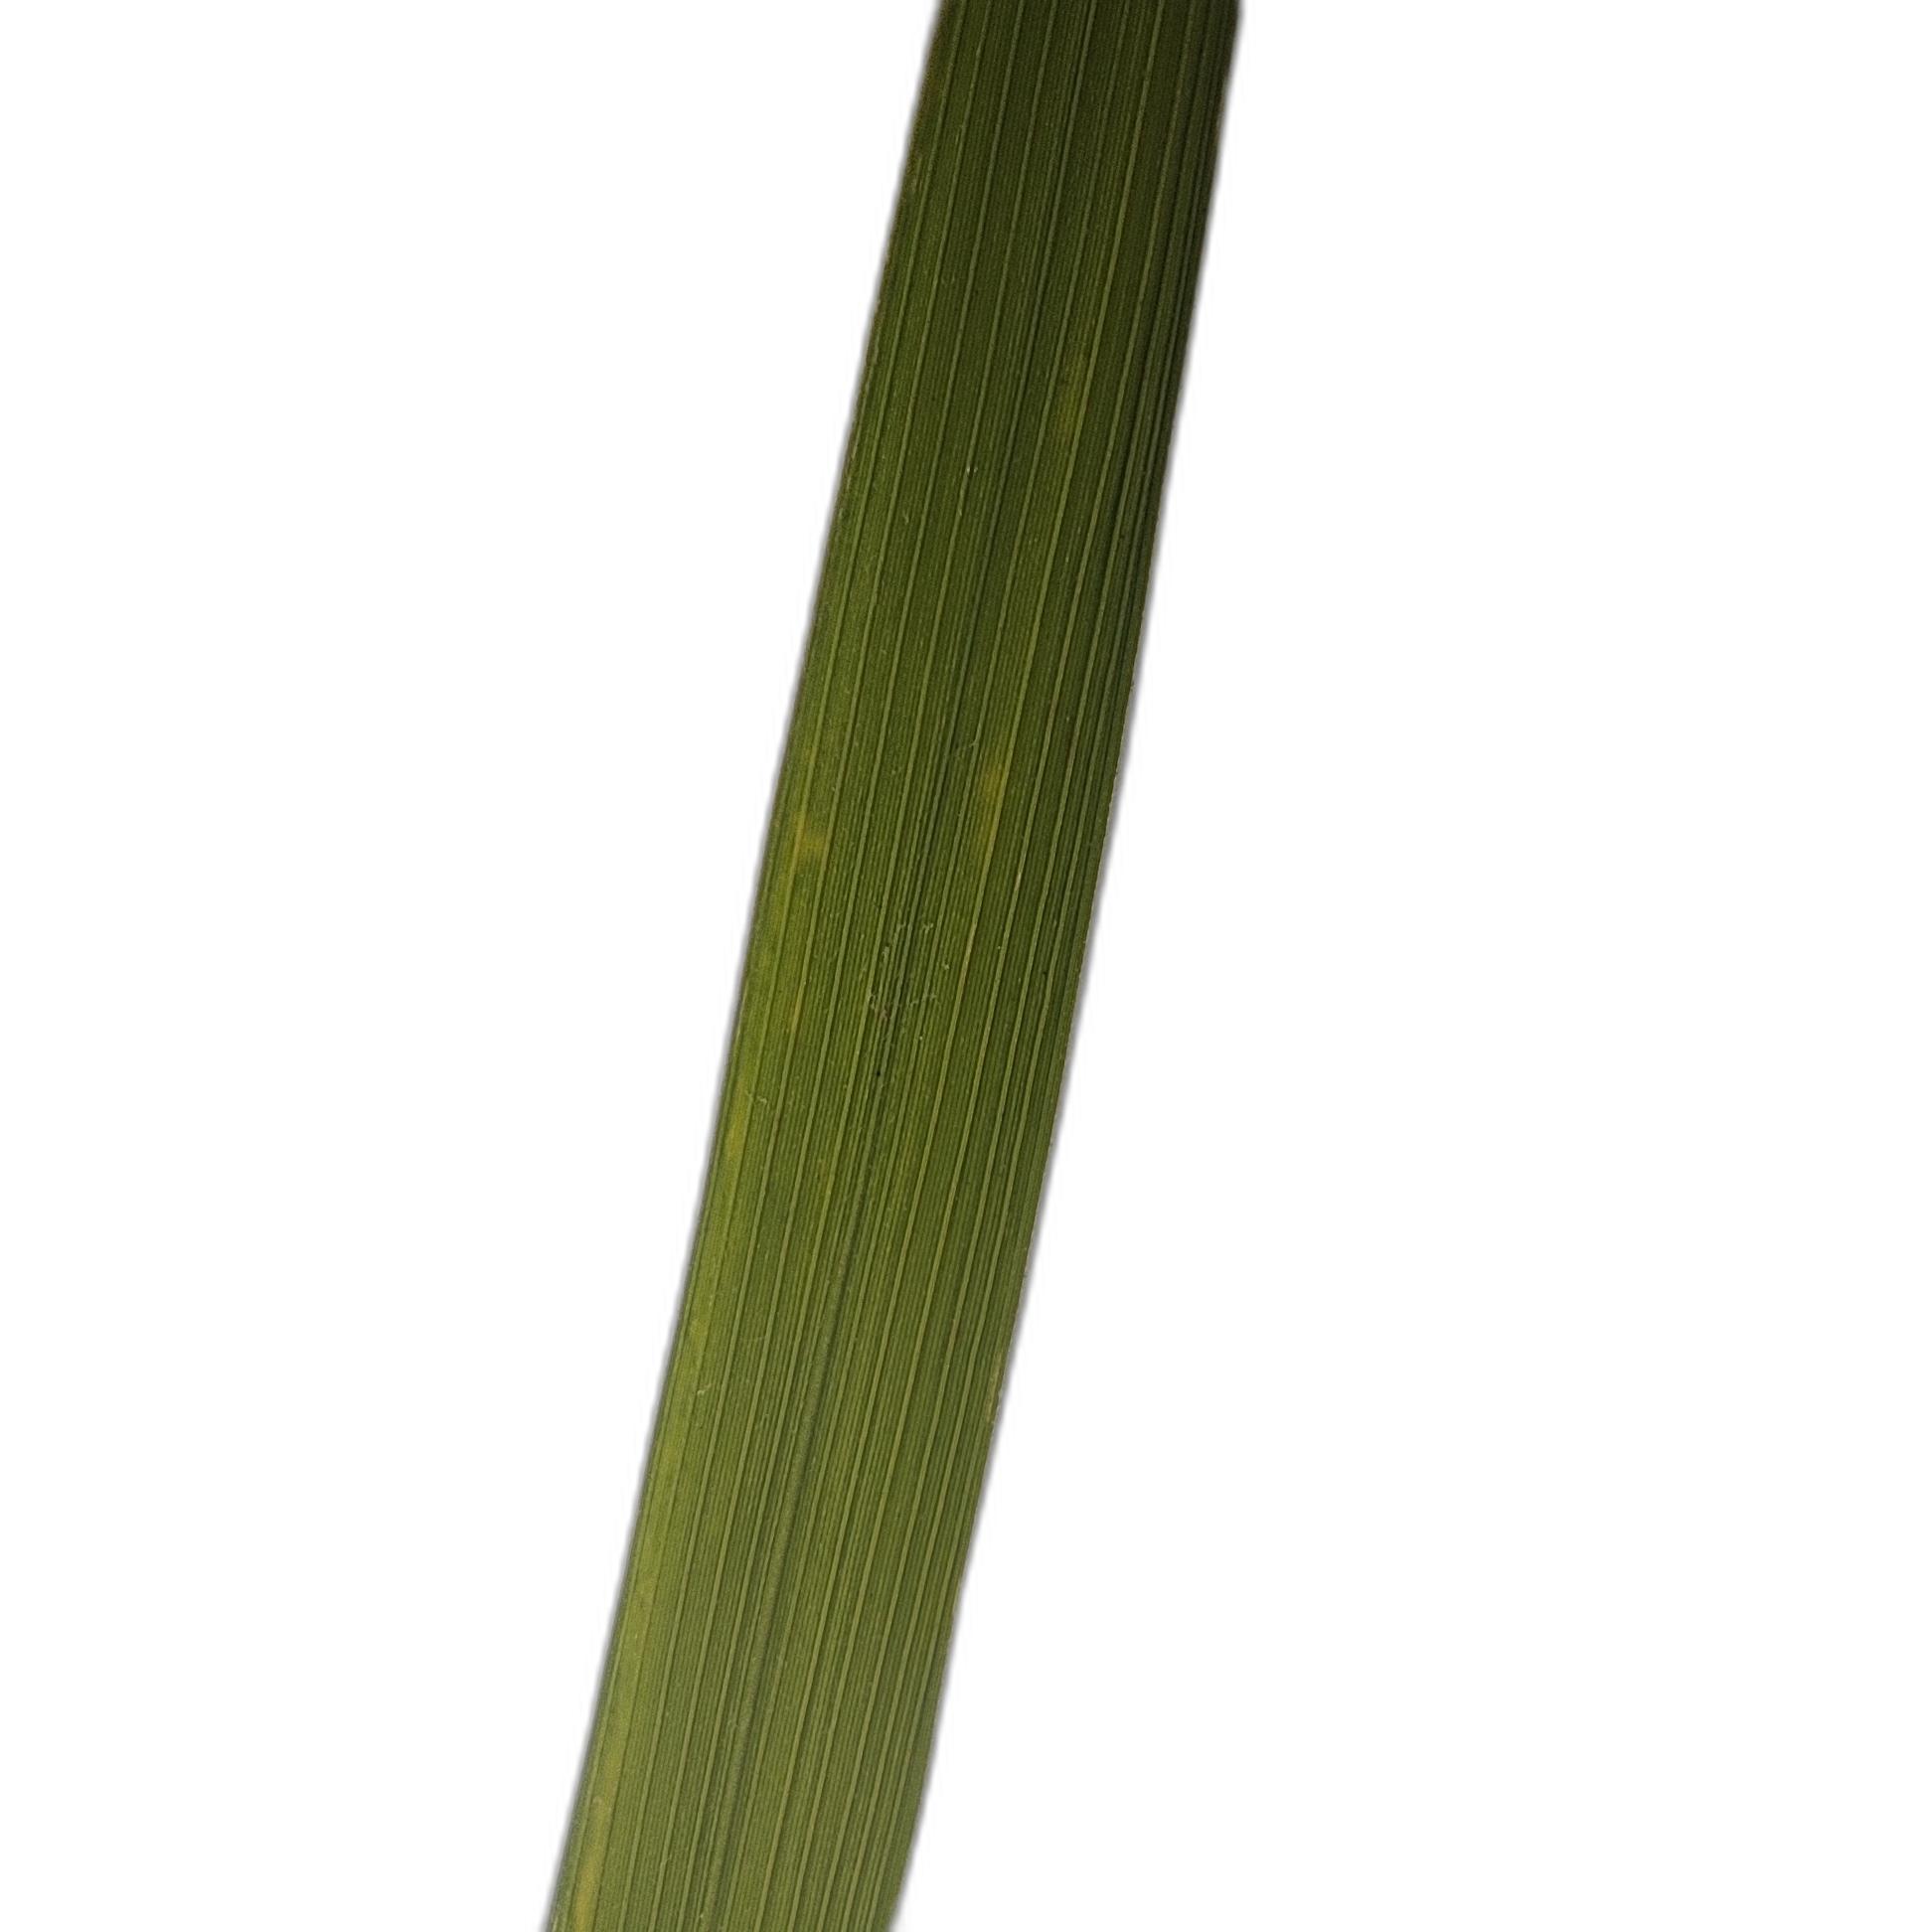
Label: Healthy